Transport in Kolkata

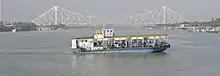

Taxis are a very important aspect of Kolkata. In Kolkata only four people are allowed in a taxi. The non-air conditioned yellow metered Ambassador cabs are slowly being phased out. Many people use them as their main mode of transportation. From December 2013, under Gatidhara Scheme Of Government Of West Bengal, a new fleet of no-refusal taxis had started to ply. In March 2025, a private cab company named Yellow Heritage Cabs started introducing new yellow Wagon-R cabs. These cabs can be booked using the Yatri Sathi app.